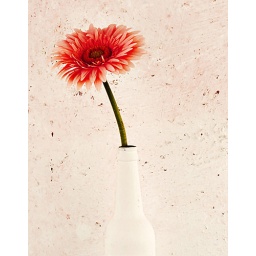
flower orange red in bottle